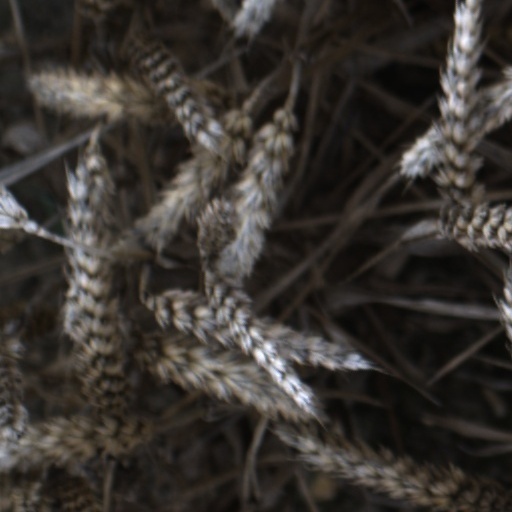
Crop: wheat